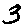
Label: 3